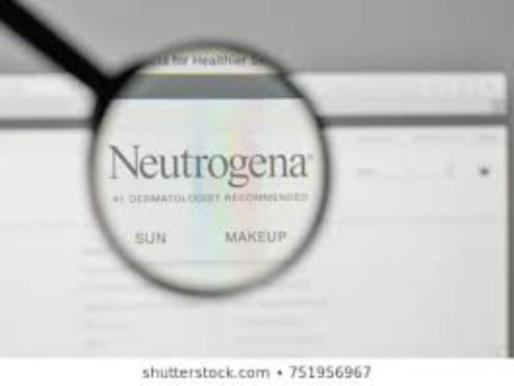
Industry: Necessities